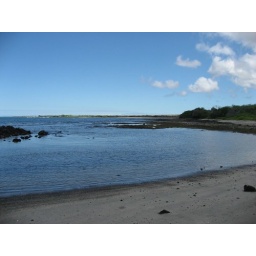
Kaloko-Honokohau national park, small white spot in middle is a sea turtle